Indonesian slang

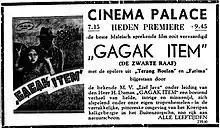
A film with a title "Gagak Item", which released in 1939. The word "item" is still used today in Indonesian slang.

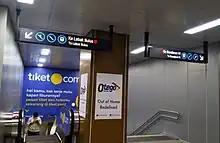
One of the advertising in Jakarta with the particle "kok".

The structure of the Indonesian slang language is mostly derived from formal Indonesian. However, its vocabularies are different story altogether. Indonesian slang vocabularies are enriched by a combination of derivatives or loan words/structures from foreign languages such as Min Nan commonly referred to as Hokkien, English, and Dutch, as well as local ethnic languages such as Batavian, Sundanese, and Javanese. However, in many cases, new words are simply created at random and their origins often quite obscure.